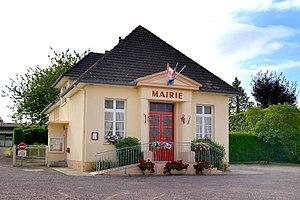
Coulonces (Orne)
Coulonces est une commune française, située dans le département de l'Orne en région Normandie, peuplée de 224 habitants.